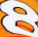
Number: 8